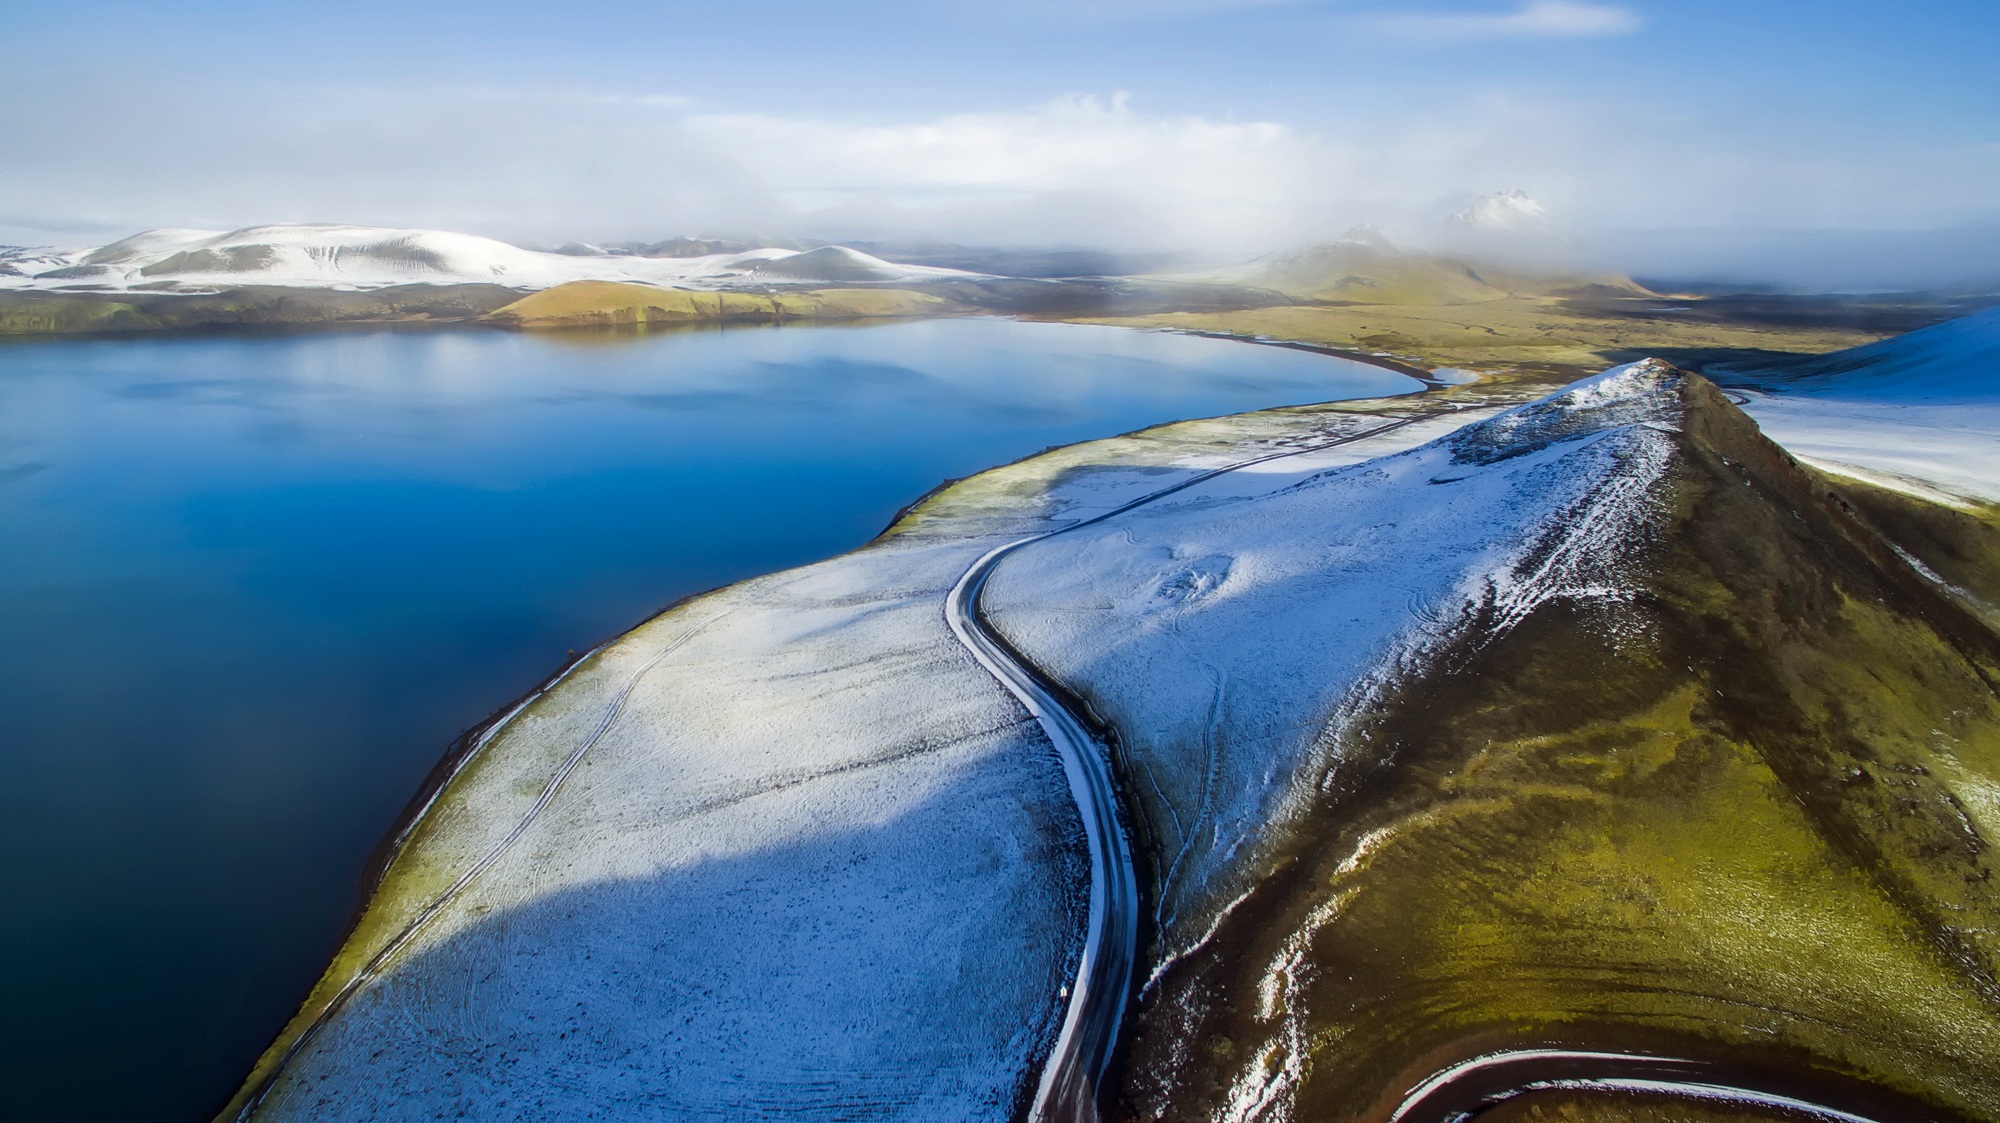
iceland, fjord, water, lake, winter, snow, landscape, sunrise, fog, scenic, tourism, nature, outdoors, mountains, remote, wilderness, sky, clouds, countryside, country, hdr